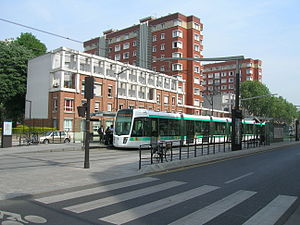
Porte d'Ivry (metrostation) / Galleri
Porte d'Ivry er en station på linje 7 i metronettet i Paris, beliggende i 13. arrondissement. Stationen blev åbnet 26. april 1931.